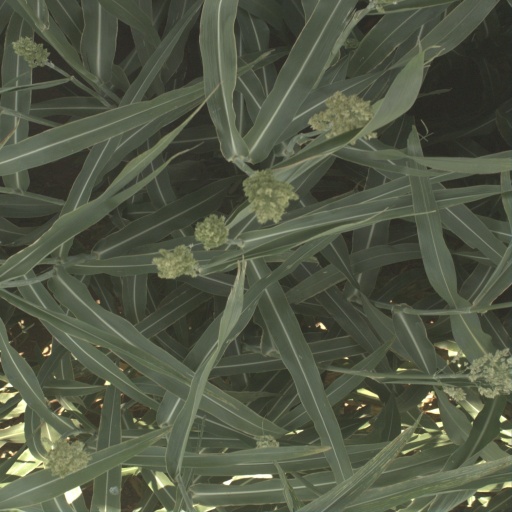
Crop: sorghum